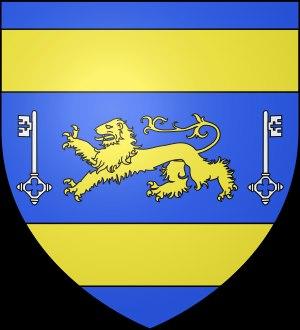
Johann Heinrich Pestalozzi, né le 12 janvier 1746 à Zurich et mort à Brugg le 17 février 1827, était un pédagogue éducateur et penseur suisse, pionnier de la pédagogie moderne. Il est connu pour avoir cherché à appliquer les principes de l'Émile de Rousseau, ensemble de théories novatrices sur l'éducation et la pédagogie publié en 1762. Pestalozzi influença le philosophe Fichte, qui voulut intégrer la pédagogie à la philosophie transcendantale de la liberté. Il fut proclamé citoyen français par l’Assemblée législative le 26 août 1792.